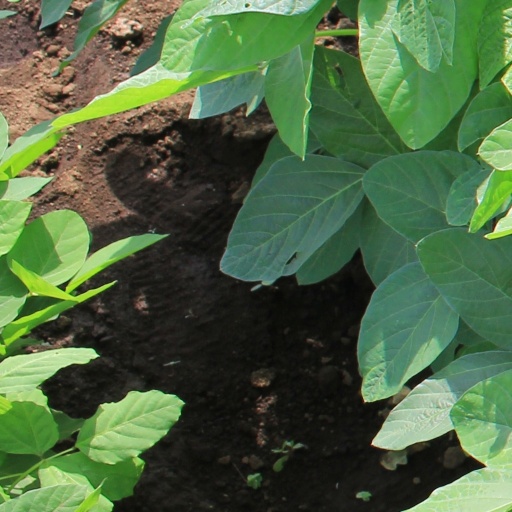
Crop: soybean